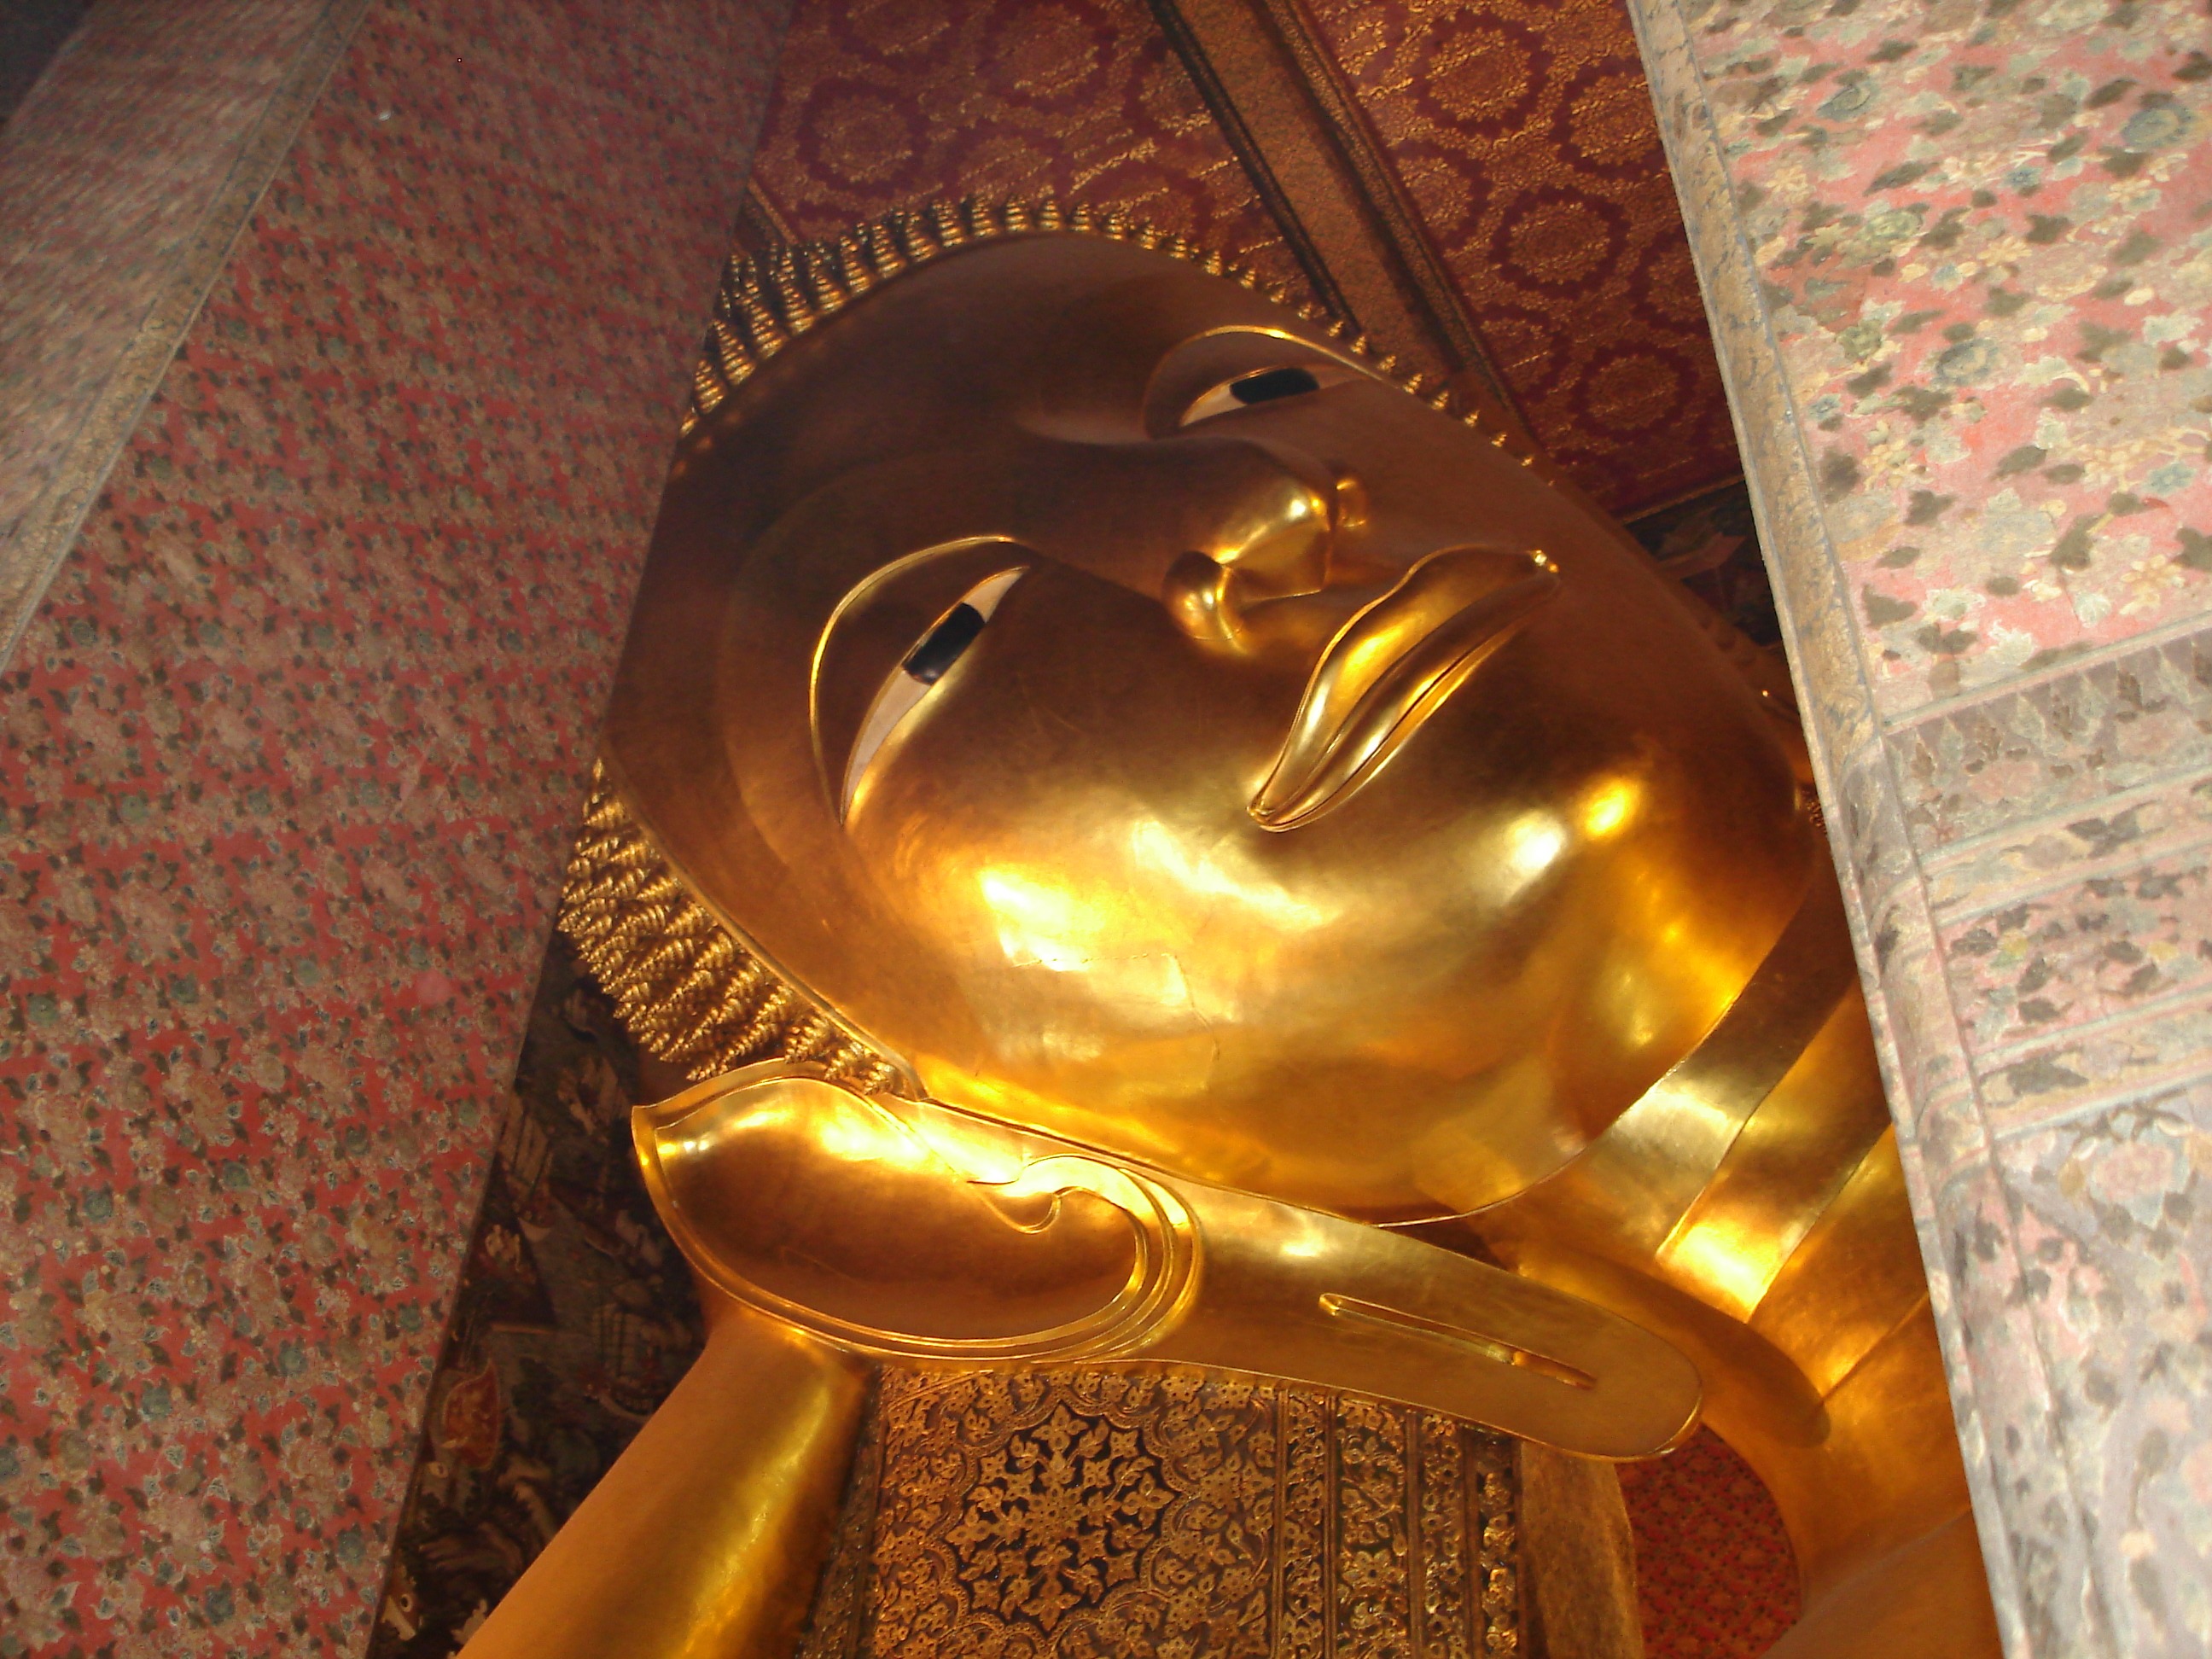
statue, metal, religion, asia, lighting, gold, temple, faith, buddha, bangkok, carving, harmony, gautama buddha